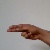
The image shows a hand gesture representing the letter 'H' in Indian Sign Language.